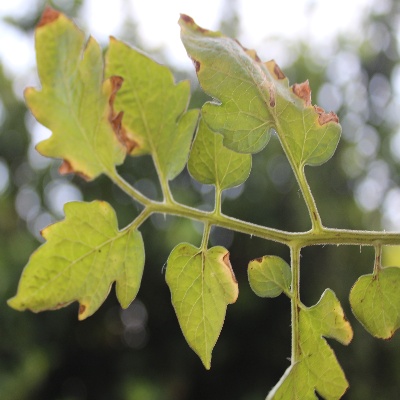
Crop: Tomato
Condition: septoria leaf spot